John Steinbeck

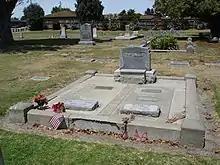
The Steinbeck family graves in the Hamilton plot at the Salinas Cemetery

John Steinbeck died in New York City, where his writing career had begun, on December 20, 1968, during the 1968 flu pandemic of heart disease and congestive heart failure. He was 66, and had been a lifelong smoker. An autopsy showed nearly complete occlusion of the main coronary arteries.